Deadalive

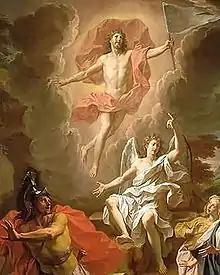
The image is a painting of the resurrection of Jesus.

"Deadalive", along with other eighth-season episodes, explores the themes of "human resurrection and salvation... disease, suffering, and healing". These emerged in the season's premiere, "Within", when Scully is shown Mulder's tombstone. The arc would continue in "The Gift", which explored the implications of Mulder's inoperable brain tumor and featured the resurrection of a temporarily deceased John Doggett. In "Deadalive", the theme of resurrection reappears in full force: Billy Miles is found dead but revives. Likewise, Mulder is buried for three months, but is brought back to life. This sub-theme would continue into the ninth season in episodes such as "Audrey Pauley".